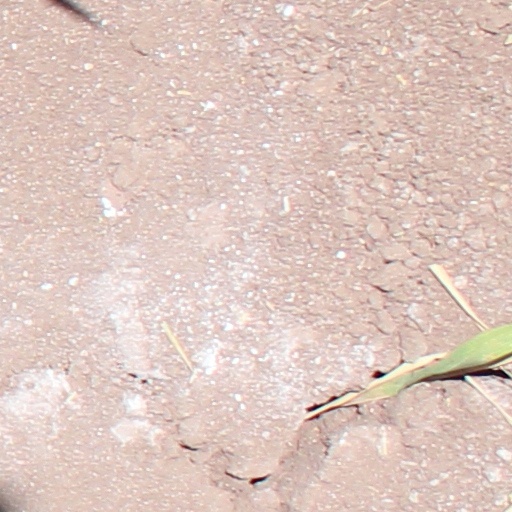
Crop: wheat